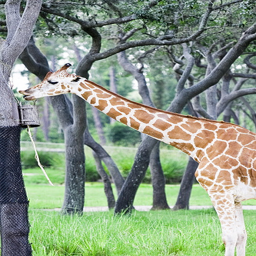
A giraffe standing next to a bunch of trees.
The giraffes looks like its smelling something good.
A giraffe is standing in the trees and grass.
A Giraffe leans over to lick the tree
Giraffe feeding at a fixture in a tree of a well-groomed grass and tree area.